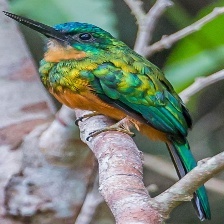
Species: GREAT JACAMAR
Scientific name: JACAMEROPS AUREUS